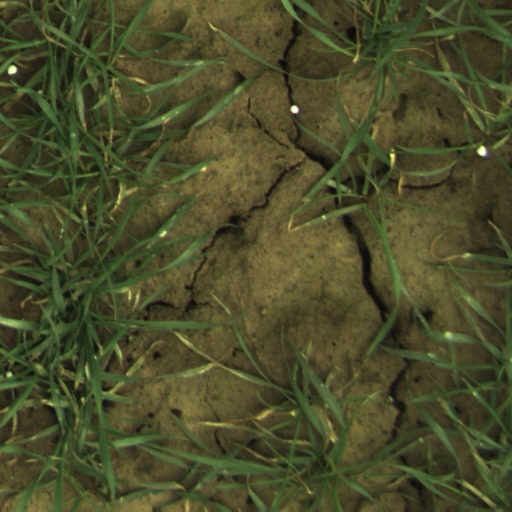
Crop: wheat